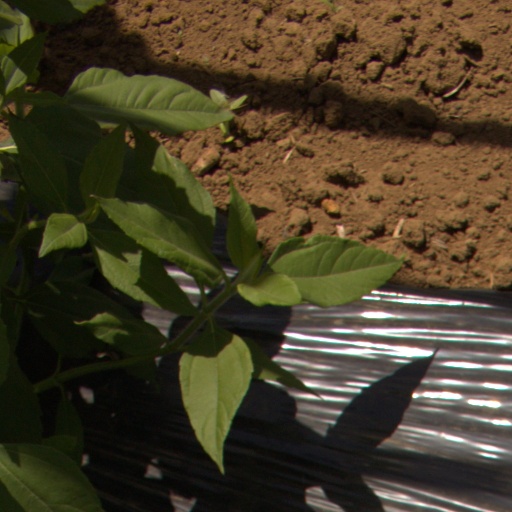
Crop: Jerusalem artichoke